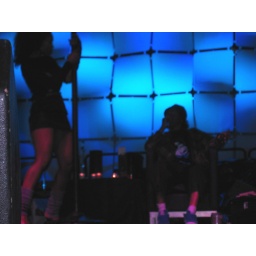
a ho on a pole and a glass of Hennessy in hand